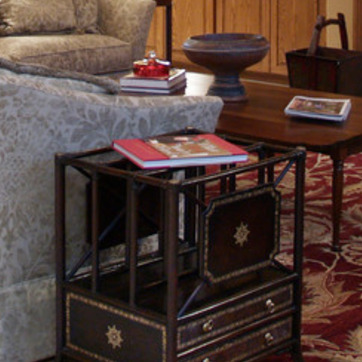
Material: metal